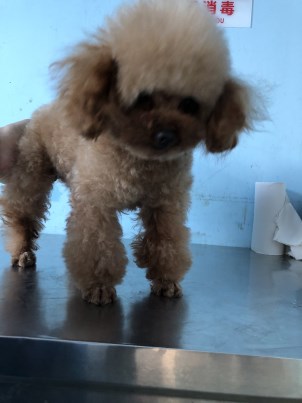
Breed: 7449-n000128-teddy